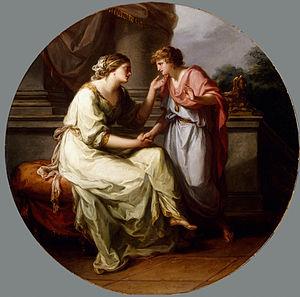
Cette page fournit une liste chronologique de peintures d'Angelica Kauffmann.